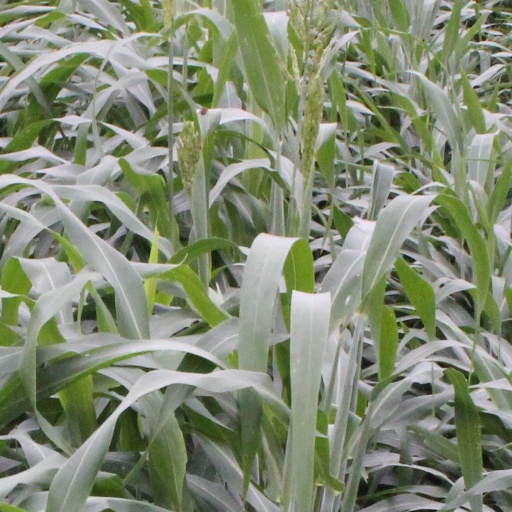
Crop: sorghum